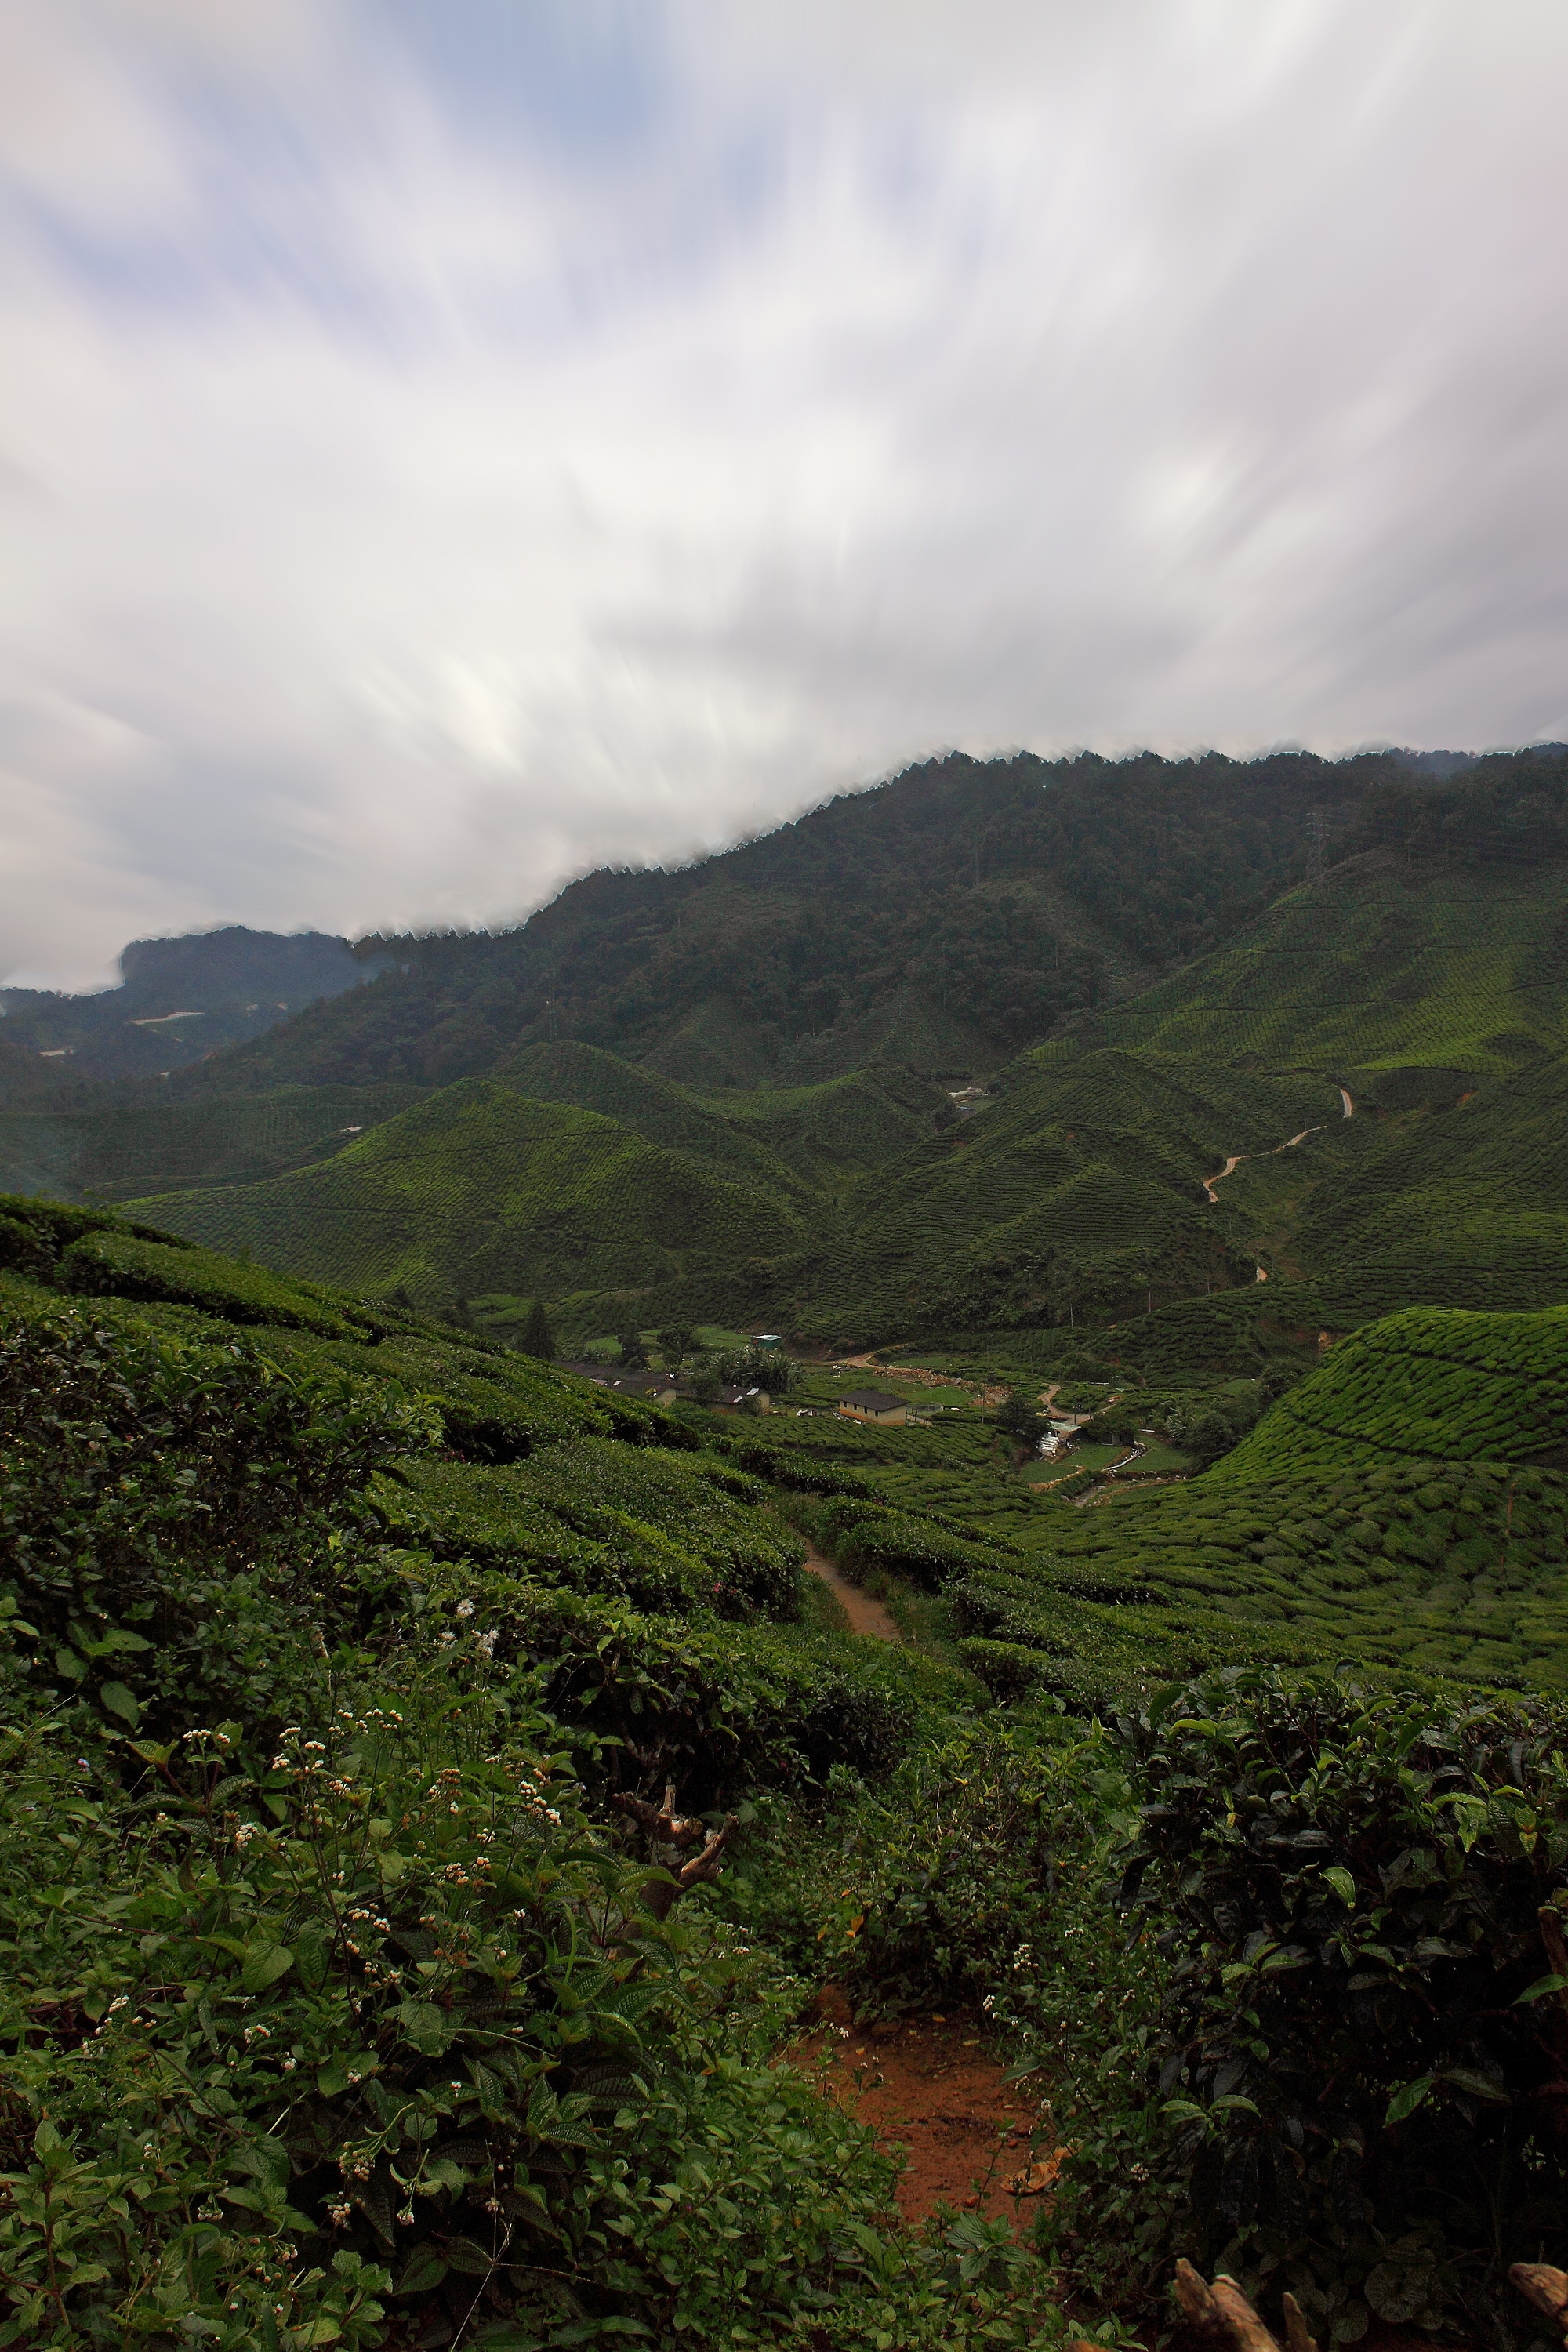
highland, hill station, vegetation, mountainous landforms, green, mountain, sky, hill, natural landscape, wilderness, atmospheric phenomenon, natural environment, plantation, valley, cloud, tree, leaf, rural area, landscape, jungle, forest, grassland, mount scenery, rainforest, fell, plant, plant community, road, national park, terrain, vacation, field, ridge, tourism